Luna Park Hamburg-Altona

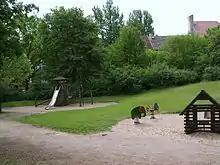
Playground on the site of Luna Park

Luna Park Hamburg-Altona (German: "Lunapark Hamburg-Altona") was an amusement park in Altona, Hamburg, Germany. At its opening in 1913, it was the largest in Germany; it closed after the outbreak of the First World War in 1914 and reopened for less than a year in 1923.